Marina Kaljurand

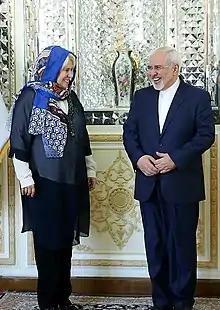
Kaljurand meeting Iranian foreign minister Mohammad Javad Zarif, 12 April 2016

One of the leading Estonian television broadcasts "Pealtnägija" reported that in 2015 alone, "Russian military aircraft have flown with turned off transponders 266 times near Estonian borders." Marina Kaljurand then made a statement to the press saying Russia has given no explanations on these incidents. Each of the 266 incidents have caused NATO fighter jets to scramble from Ämari to intercept and identify the aircraft with switched off transponders. Kaljurand said this is a very serious problem and Estonia has repeatedly demanded answers from Russia. "Every meeting I have had with the Russian ambassador we have talked about aircraft with switched off transponders being dangerous, they are a threat to all air traffic over the Baltic Sea," she said. Having their transponders switched off turns the aircraft invisible to most radars used by civil air traffic control. Kaljurand said the ambassador always replies that he will inform Moscow. "He is yet to give a thorough, rational, logical answer," she added.